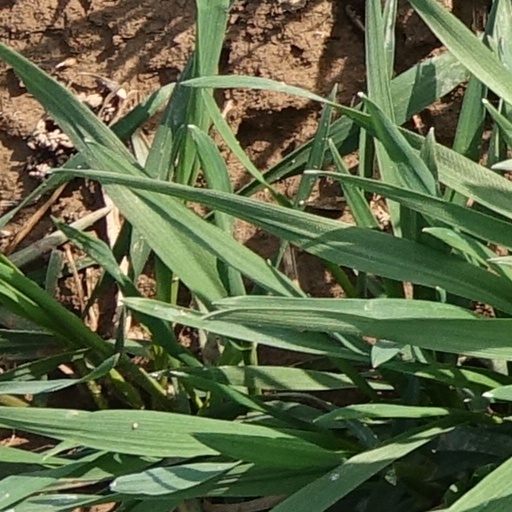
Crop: wheat